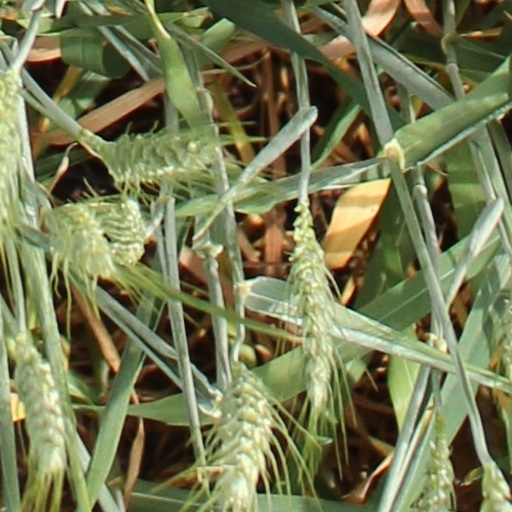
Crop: wheat